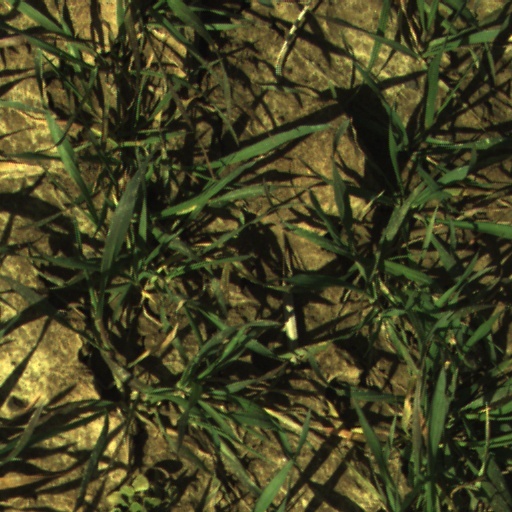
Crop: wheat